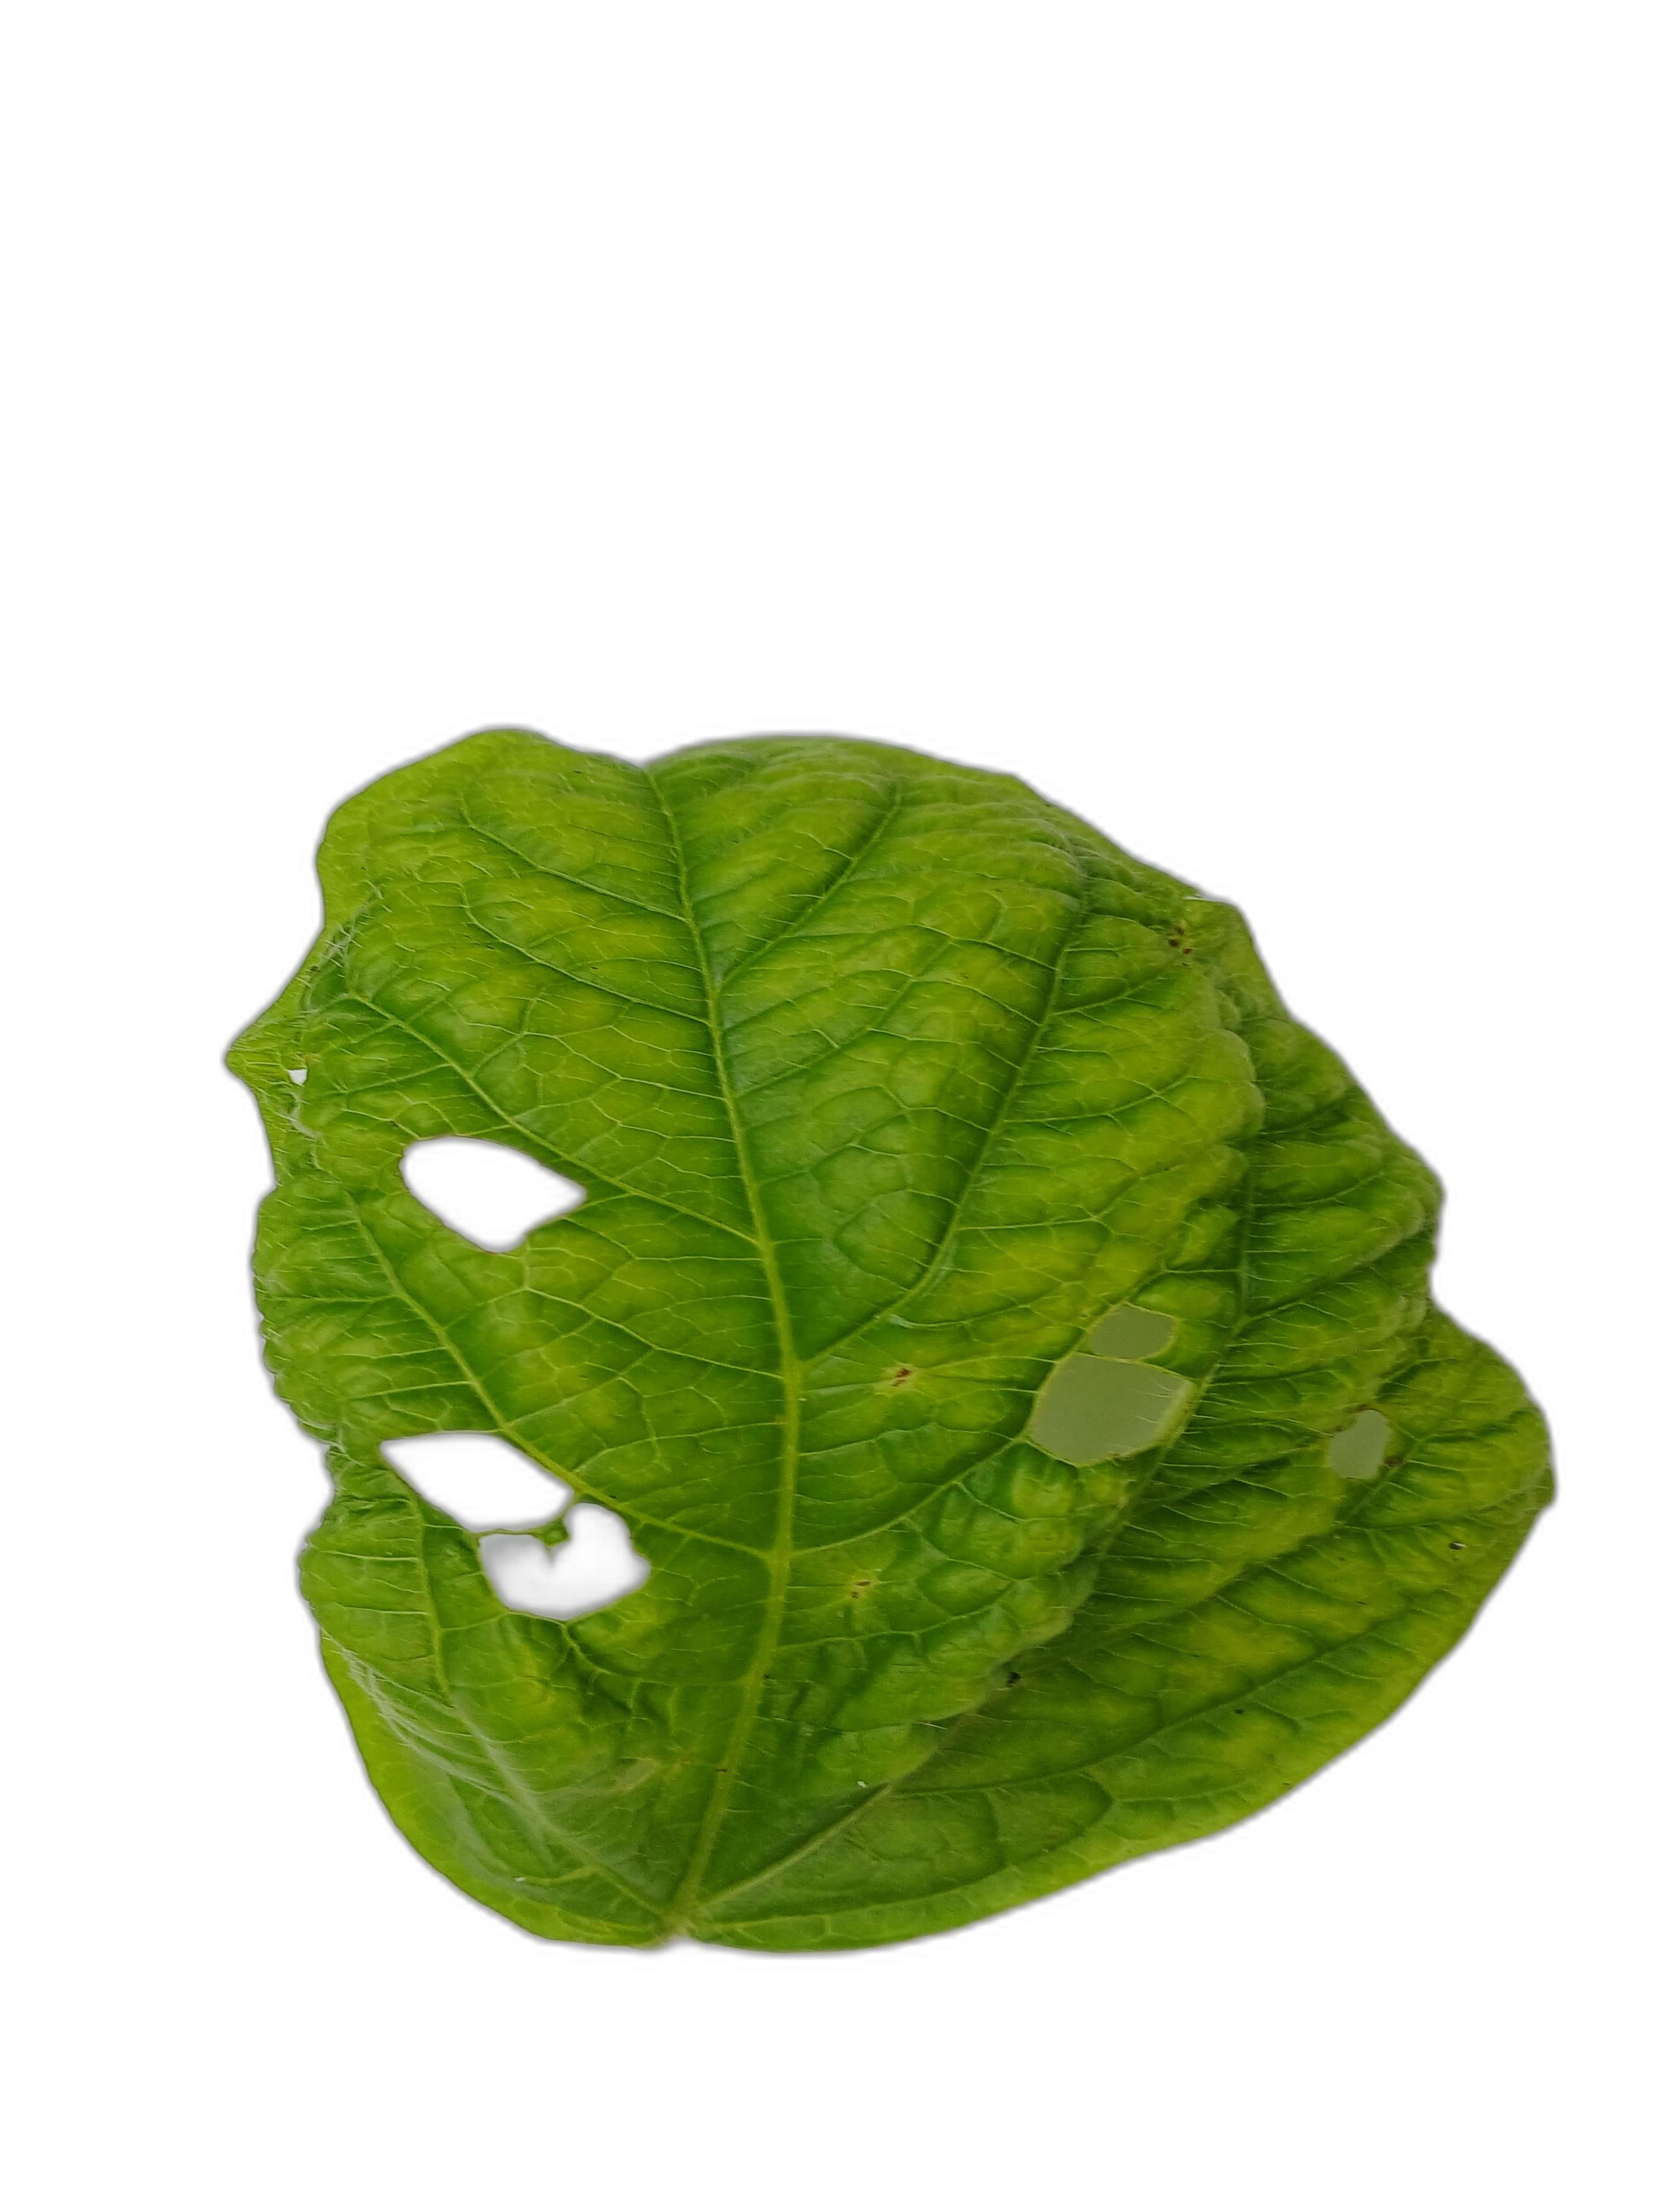
Label: Leaf Crinkle